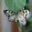
Label: butterfly